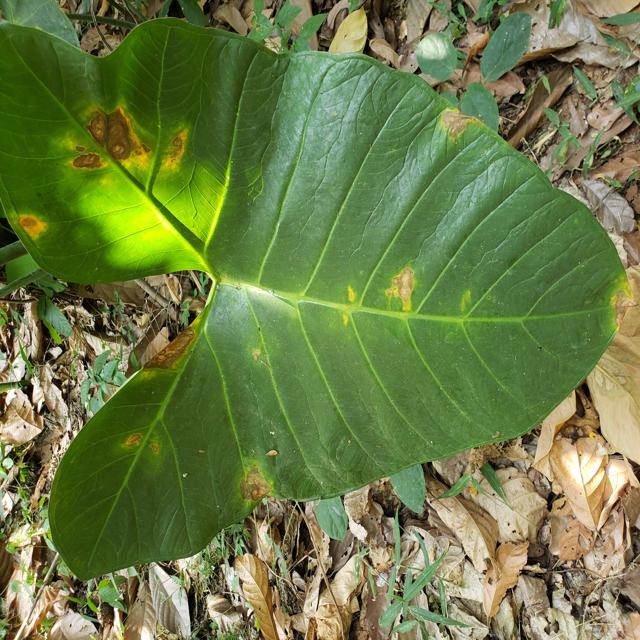
Label: Mid_Blight